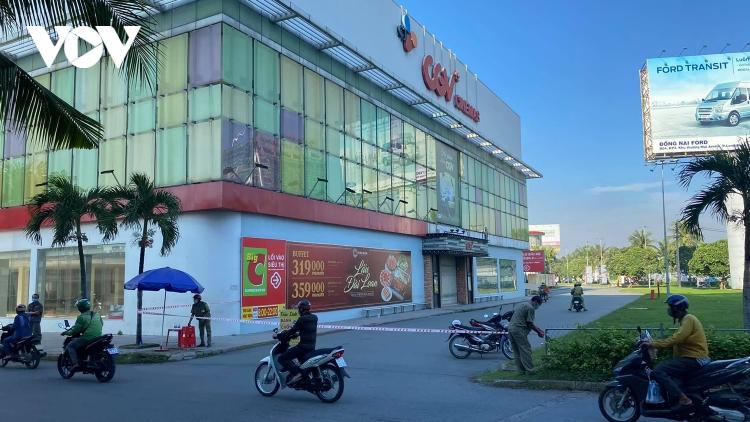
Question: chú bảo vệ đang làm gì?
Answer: đang rào đường đi